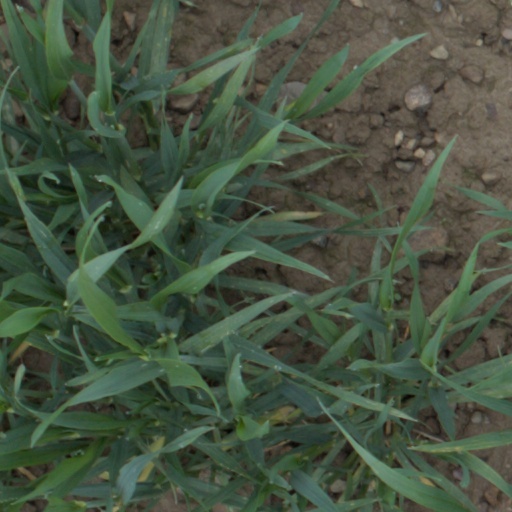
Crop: wheat